Volkswagen R

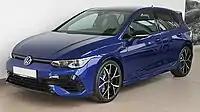
VW Golf R

The Tiguan R was released in June 2020 alongside the facelifted model. It is powered by a new 2.0-liter turbocharged inline-4 that delivers and , shared with the Arteon R and the Mk8 Golf R. The engine is mated to an all-wheel-drive system which has the ability to split torque between the axles and between the rear wheels. Other performance upgrades of the Tiguan R include lowered suspension, 21-inch wheels, uprated brakes, and an available Akrapovič exhaust. A driving mode selector is included complete with a “Race” setting which can be prompted by a dedicated button on the steering wheel.